Green Versace dress of Jennifer Lopez

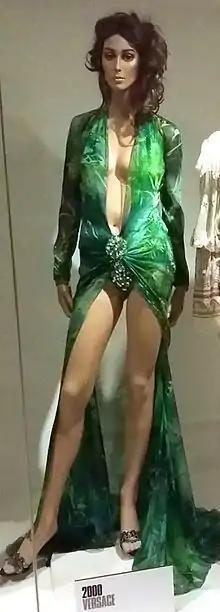
A silk chiffon dress identical to that worn by Jennifer Lopez to the Grammys in February 2000, this version exhibited at the Fashion Museum, Bath, as part of their Dress of the Year Collection.

American entertainer Jennifer Lopez wore a green Versace silk chiffon dress designed by Donatella Versace to the 42nd Grammy Awards ceremony on February 23, 2000. The sheer fabric was printed with a tropical leaf and bamboo pattern, and cut with a very low neckline that extended well past Lopez's navel, while the waist of the dress was studded with citrines.